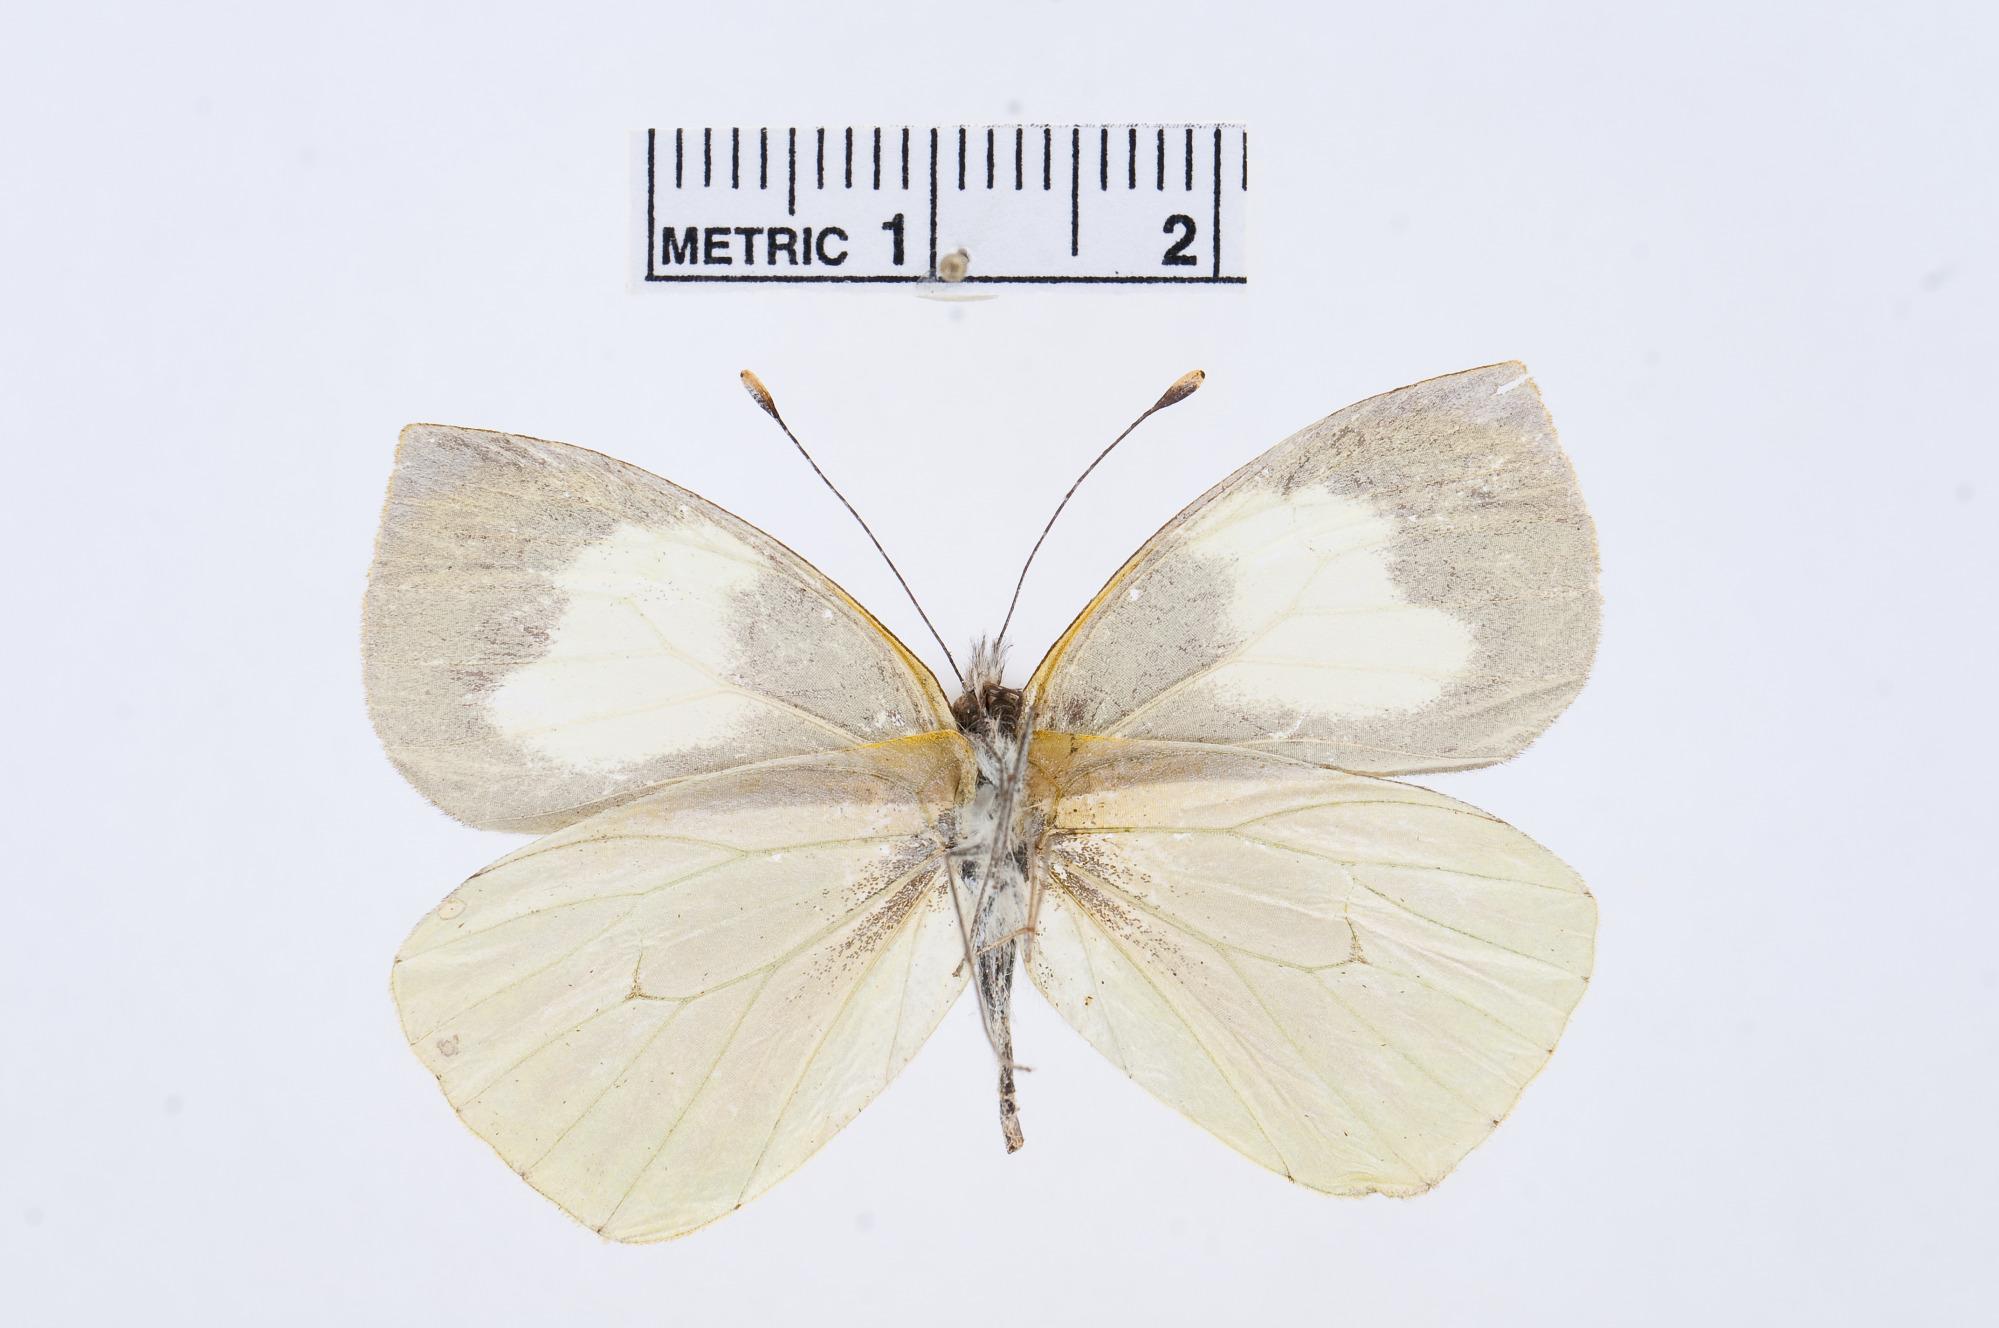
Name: Leptophobia gonzaga
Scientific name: Leptophobia gonzaga
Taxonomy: Animalia, Arthropoda, Hexapoda, Insecta, Lepidoptera, Pieridae, Pierinae